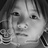
Emotion: neutral